Peter Drelincourt

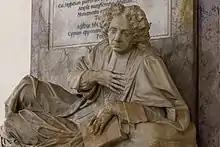
Recumbent figure of Peter Drelincourt in the north aisle of St. Patrick's Cathedral in Armagh, sculpted by John Michael Rysbrack.

Peter Drelincourt (22 July 1644 in Paris – 7 March 1722 in Armagh), was Dean of Armagh. He was the sixth son of Charles Drelincourt, minister of the reformed church in Paris, and graduated M.A. at Trinity College, Dublin, 1681, and LL.D. 1691.